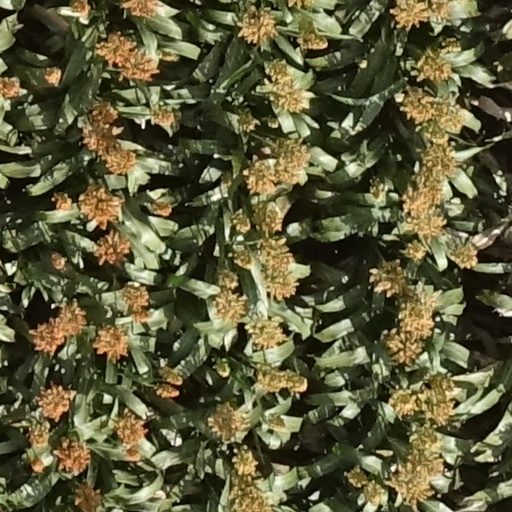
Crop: sorghum